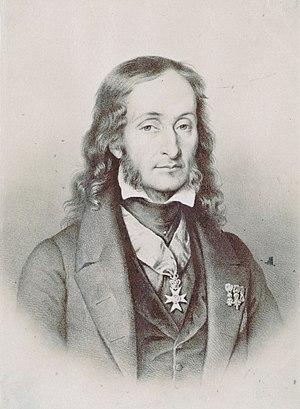
Le Caprice nᵒ 24 en la mineur de Niccolò Paganini, est le 24ᵉ capriccio final pour violon seul, des Vingt-quatre caprices pour violon MS 25 op. 1, composé vers 1817 par le compositeur de musique classique italien Niccolò Paganini un des chef-d'œuvre les plus célèbres de ce violoniste virtuose le plus célèbre de son temps.